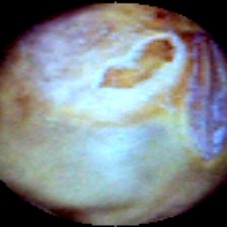
Label: Broken